Trebudannon

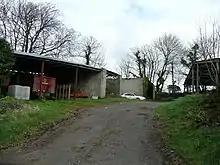
Farm buildings at Trebudannon

Trebudannon is a hamlet situated one mile south-southwest of St. Columb Major in mid Cornwall, England, United Kingdom.